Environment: real
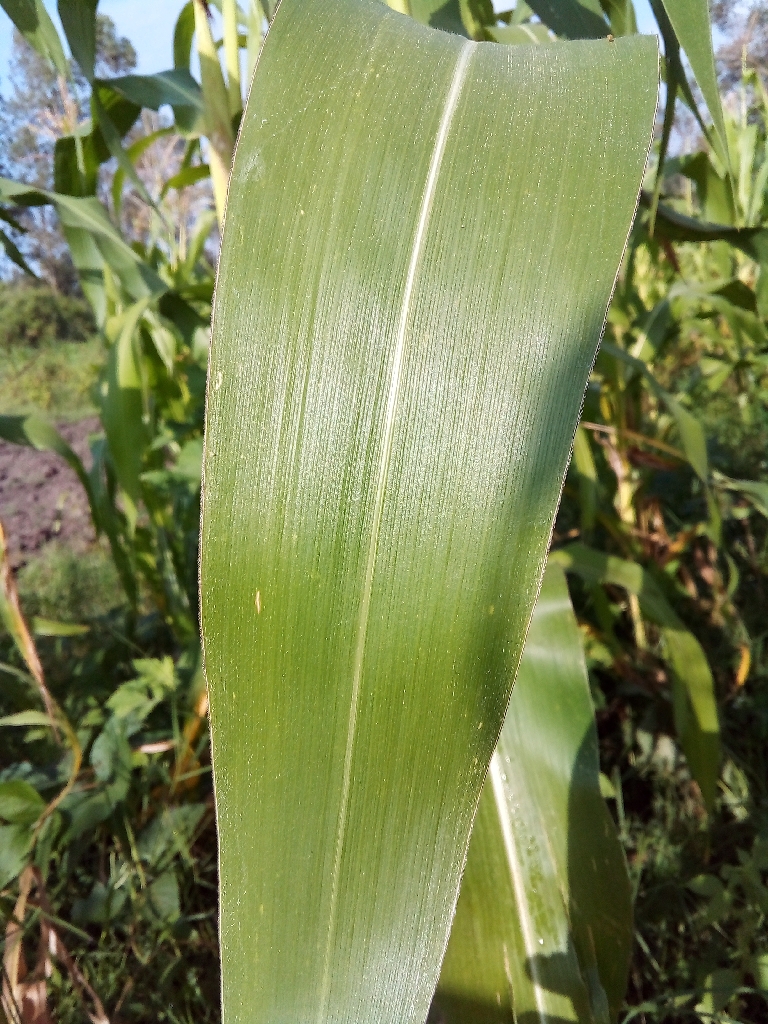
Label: healthy